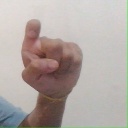
अक्षर: इ